Kenneth O. Chilstrom

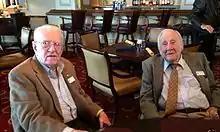
WWII aviators Ken Chilstrom and Tom Horton at an OBPA luncheon in 2014

In 1991, Chilstrom and fellow pilot Penn Leary documented the experiences of the "Wright Stuff" pilots and engineers in a book entitled, "Test flying at Old Wright Field". A second edition was published in 1993 that included photographs and additional stories. Ruth, his wife of 57 years, died in May 2006 and is buried in Arlington National Cemetery. At the time of her death, Chilstrom has two sons, a daughter, and six grandchildren.